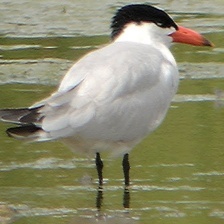
Species: CASPIAN TERN
Scientific name: HYDROPROGNE CASPIA